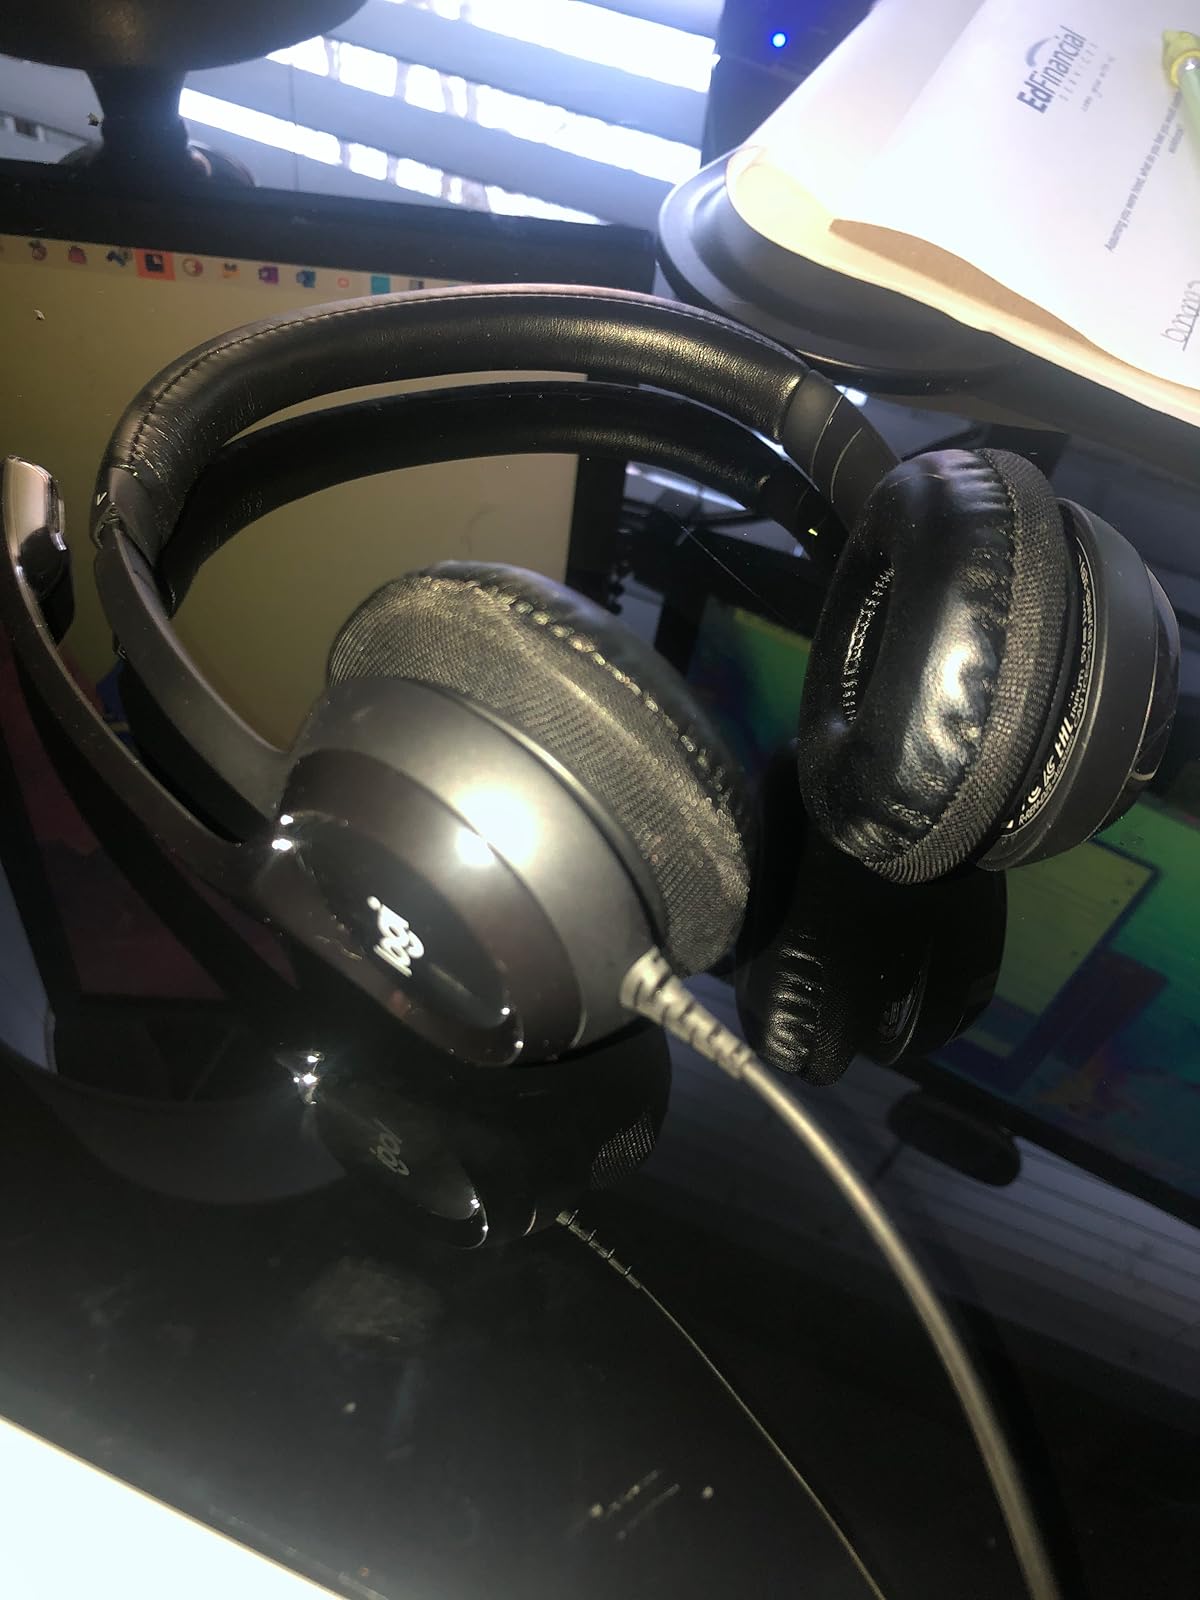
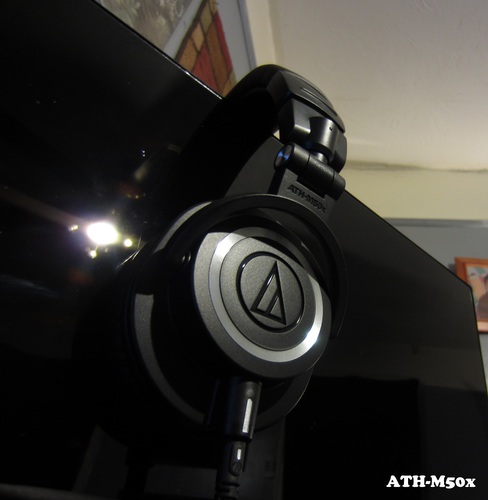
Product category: headphones
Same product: no